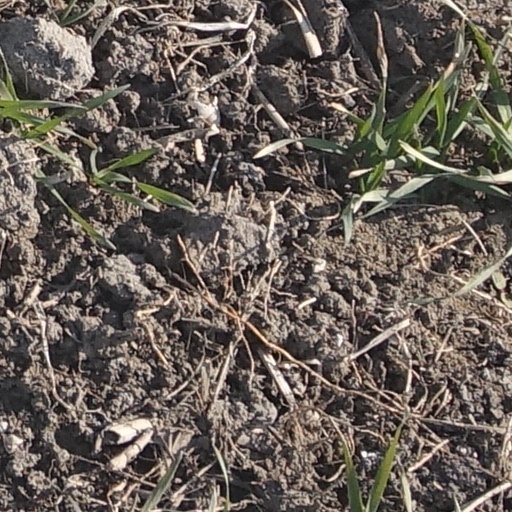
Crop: wheat